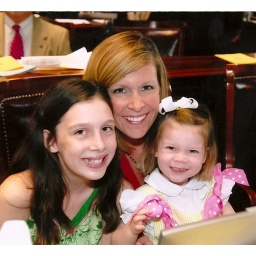
Sarah and Emma join my wife, Karen, sitting in my chair on the House floor during a visit.